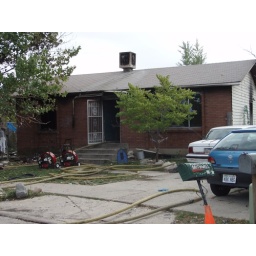
A house fire in West Valley Utah is destroyed when a fire broke out in a bedroom while the family was away